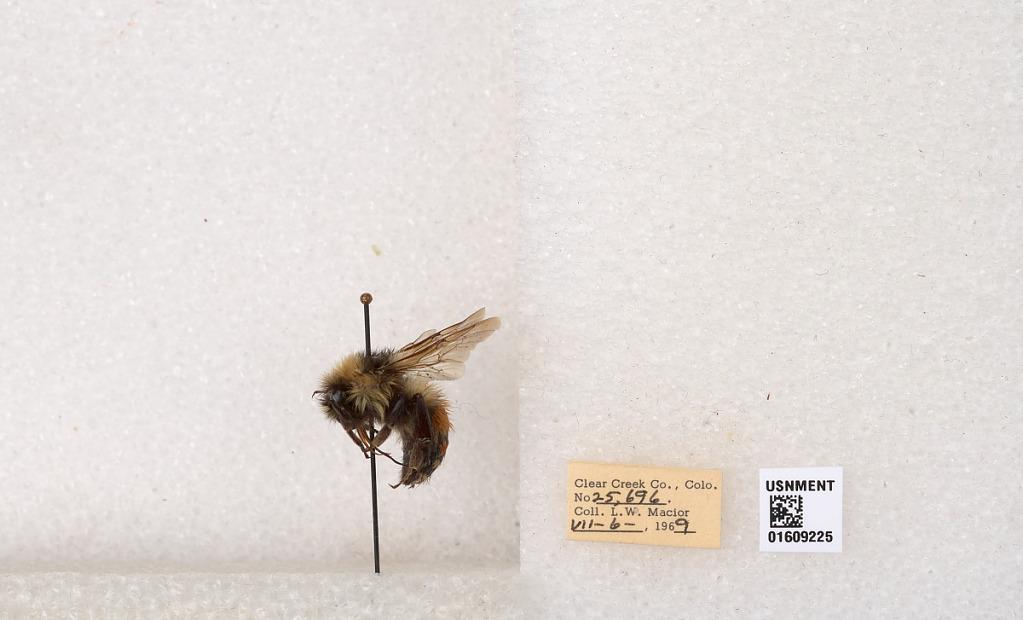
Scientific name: Bombus (Pyrobombus) sylvicola Kirby
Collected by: L. Macior
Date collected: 1969-7-6
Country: United States
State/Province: Colorado
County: Clear Creek
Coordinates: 39.6856, -105.645